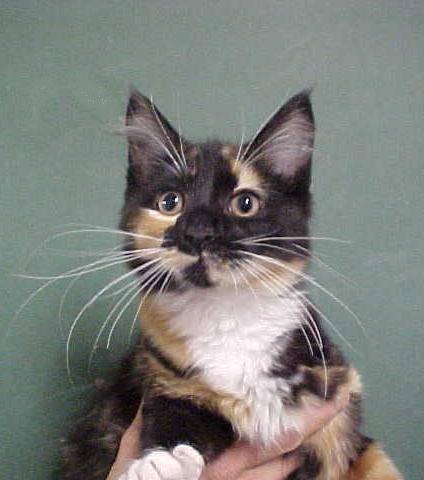
cat